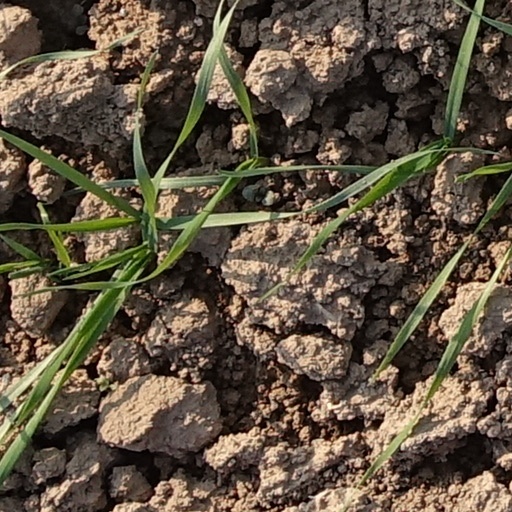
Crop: wheat